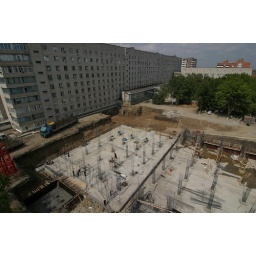
OT - Rebar of column and wall within 5G-10G axis